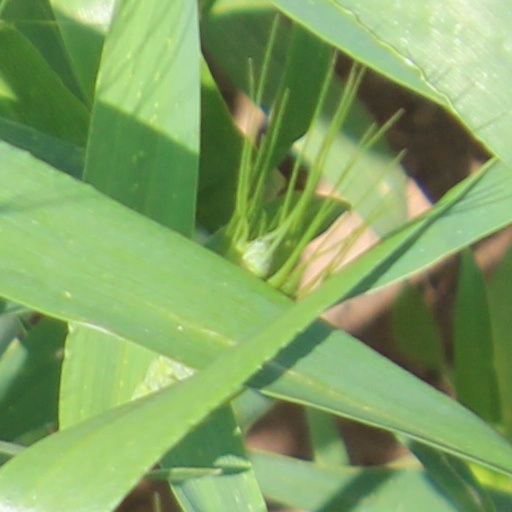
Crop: wheat